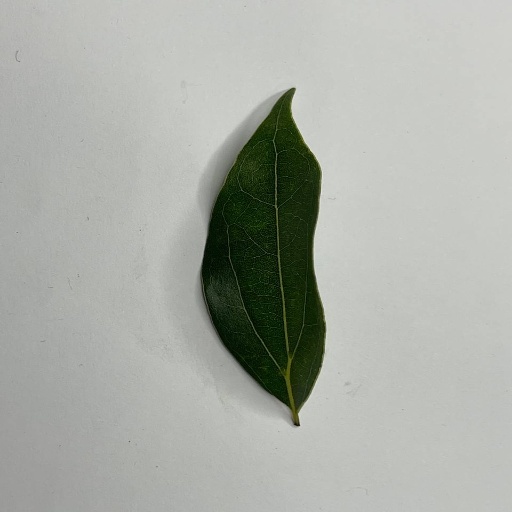
Species: Camphor
Leaf condition: Healthy Leaf